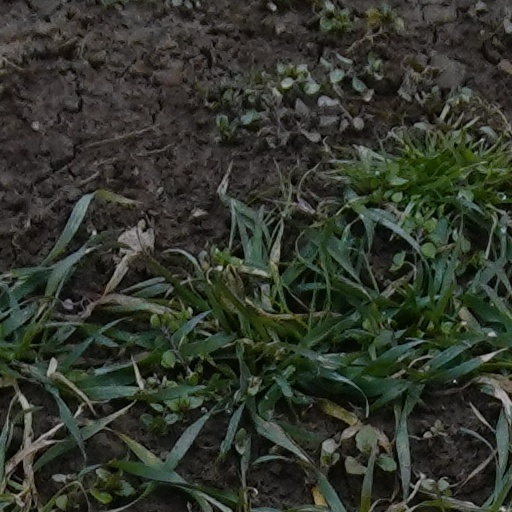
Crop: wheat